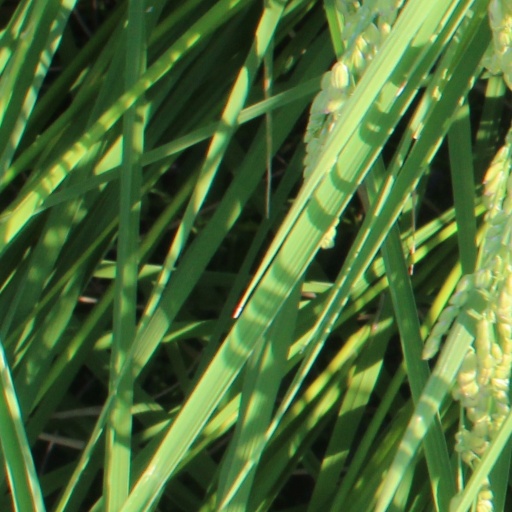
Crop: rice